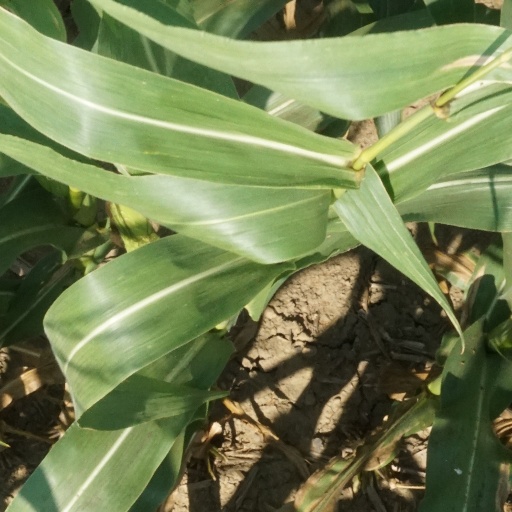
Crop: maize; corn